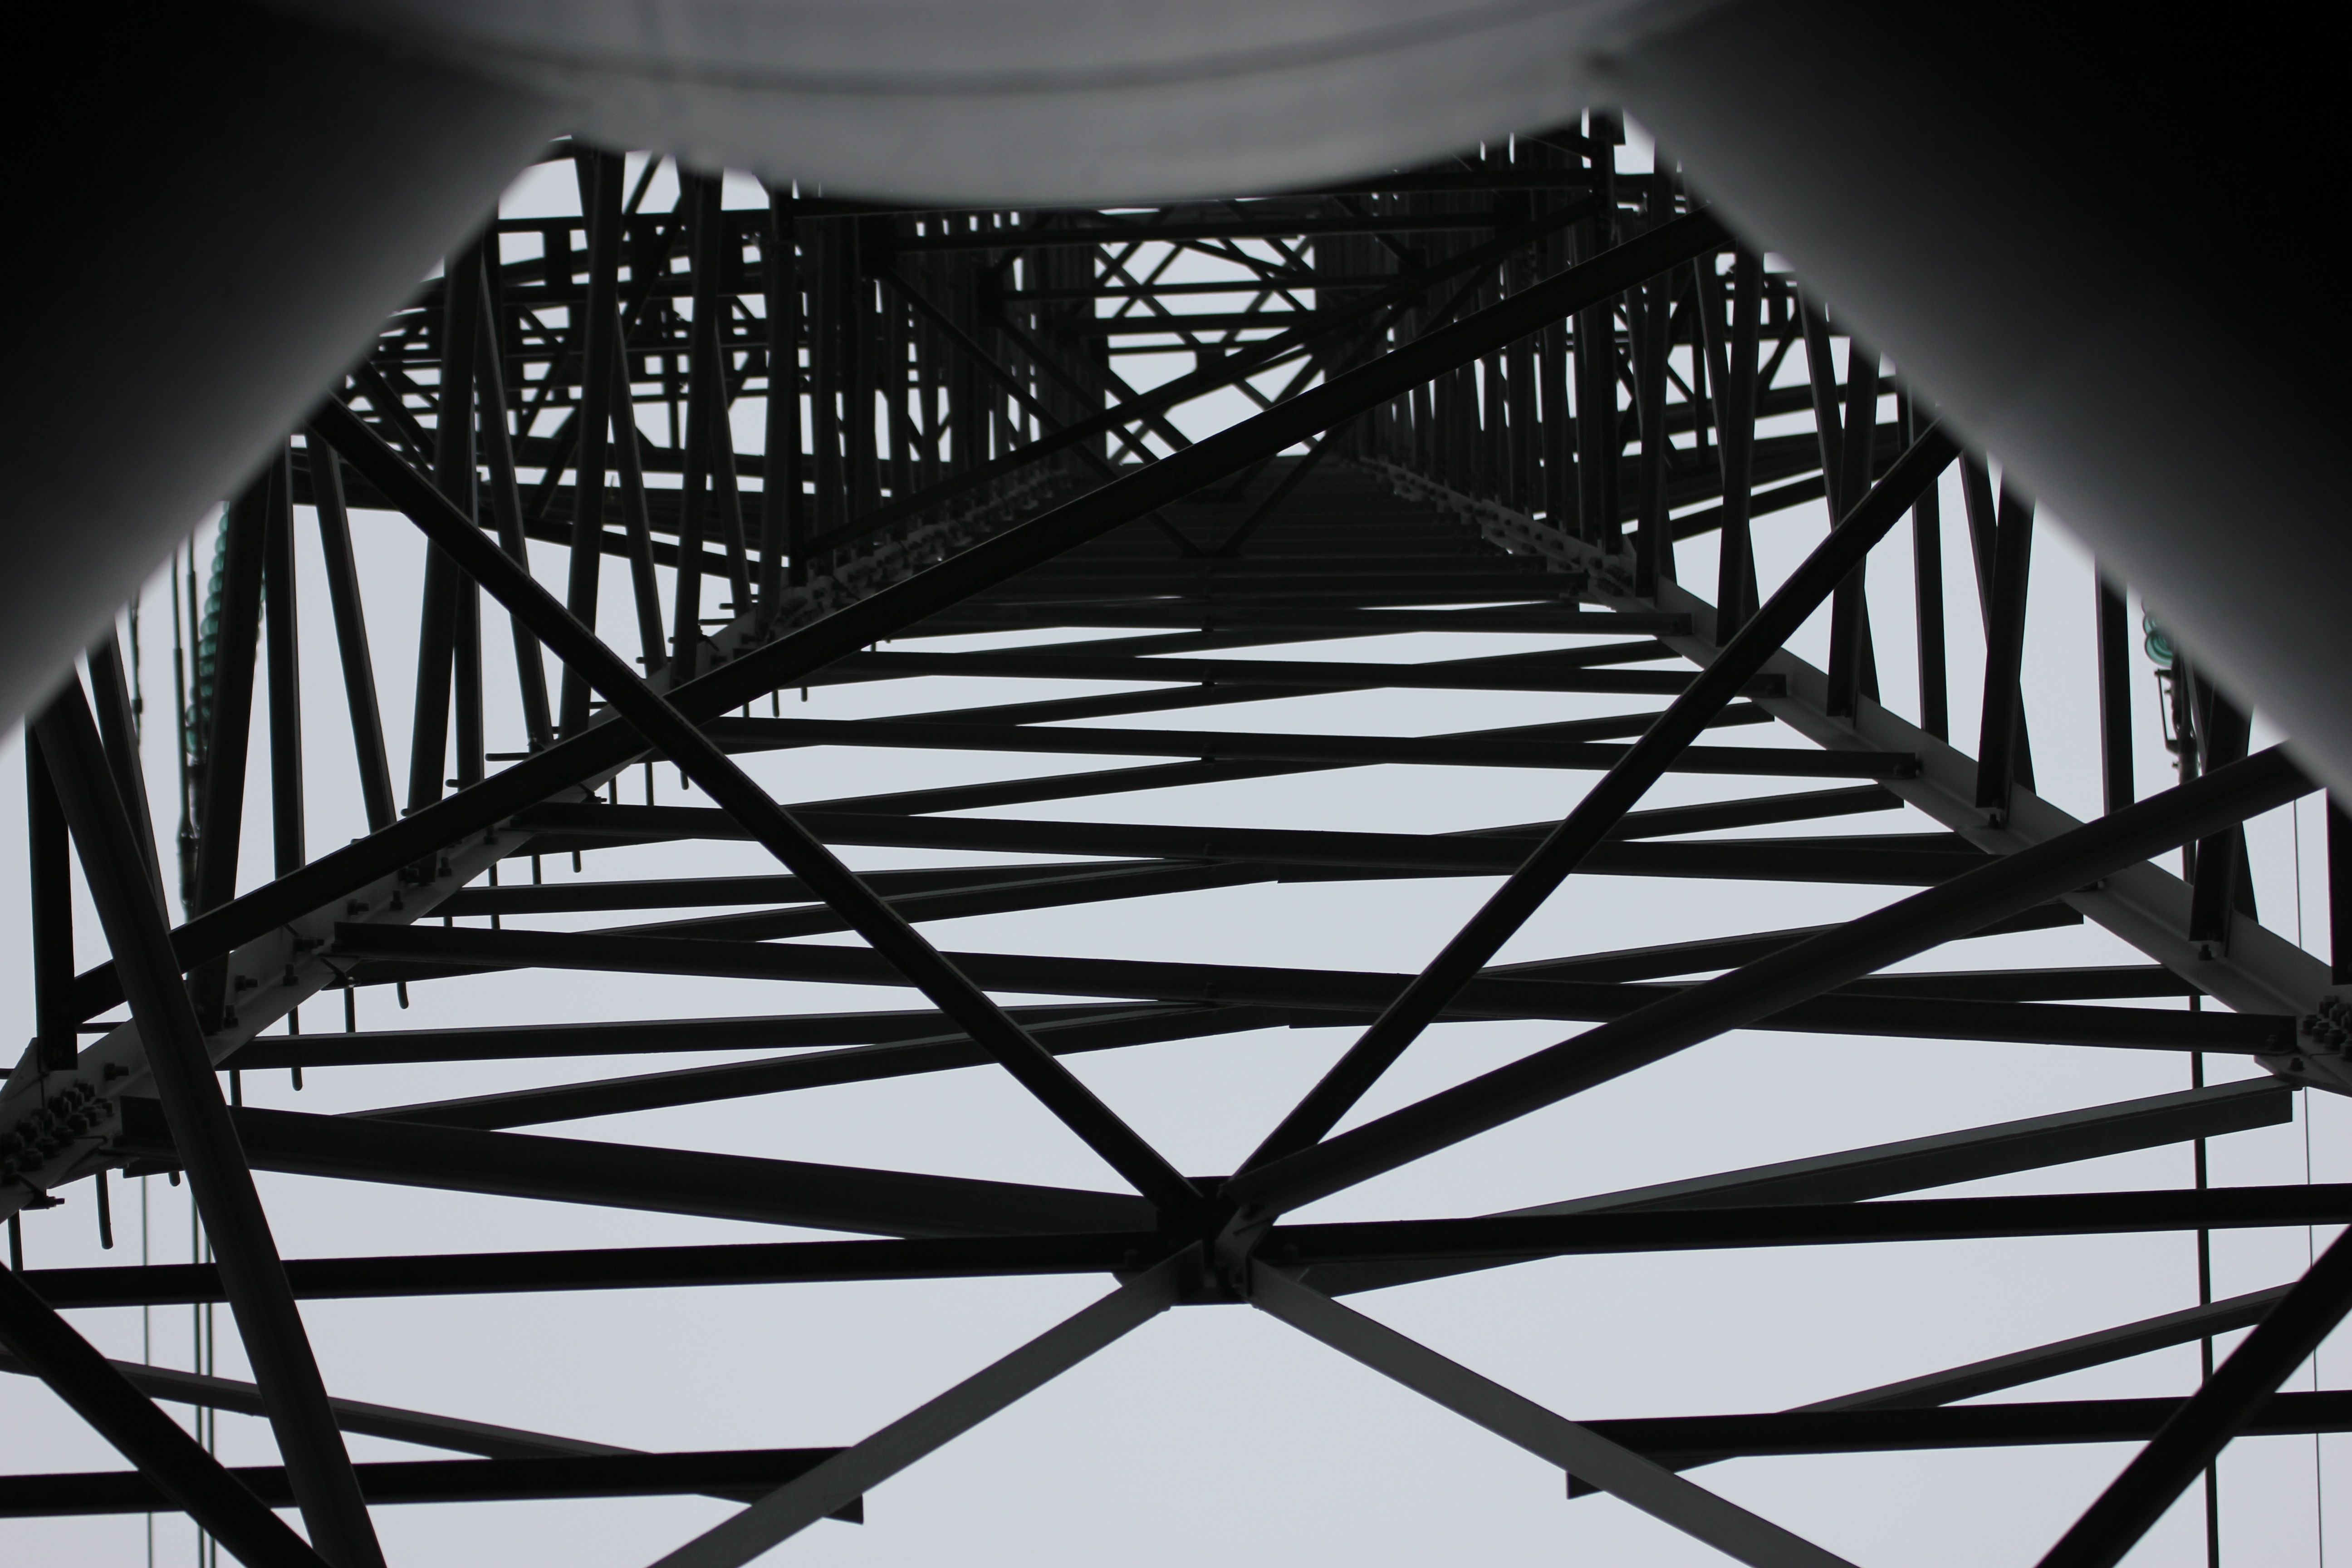
black and white, architecture, steel, construction, line, black, monochrome, circle, high voltage, design, symmetry, dome, shape, monochrome photography